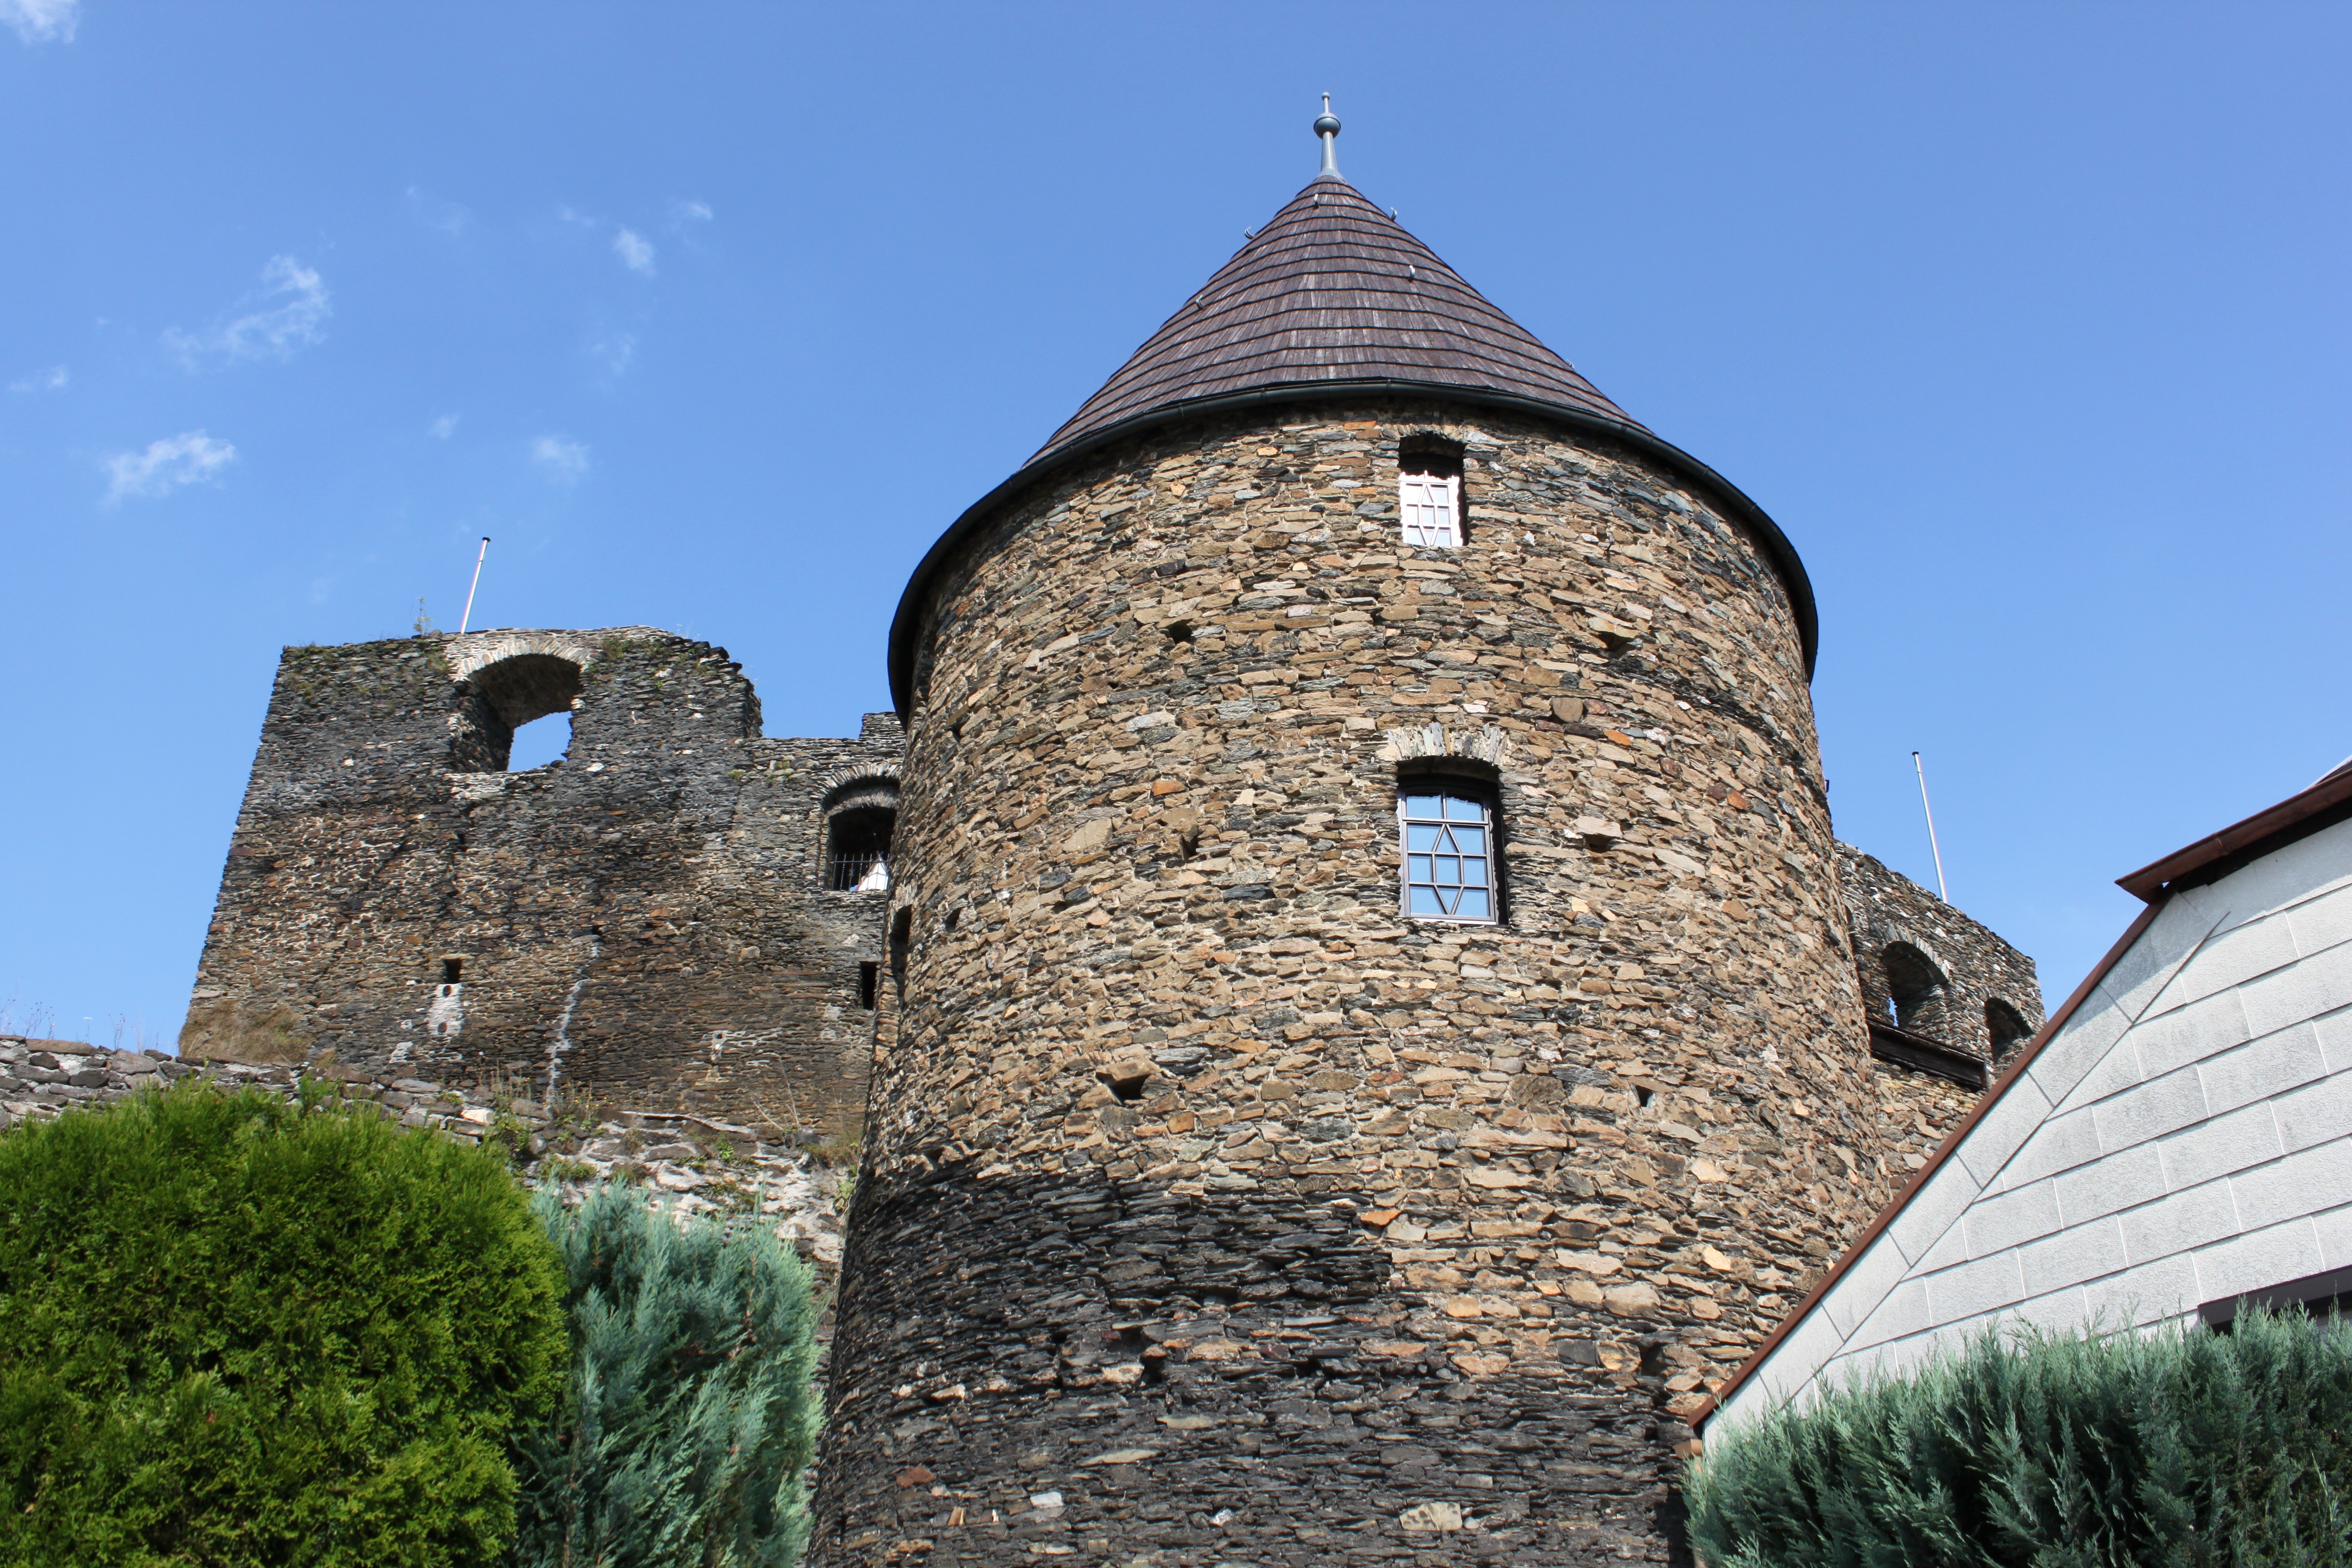
landscape, building, chateau, tower, castle, church, chapel, place of worship, bell tower, monastery, middle ages, burgruine, spanish missions in california, magpie mountain